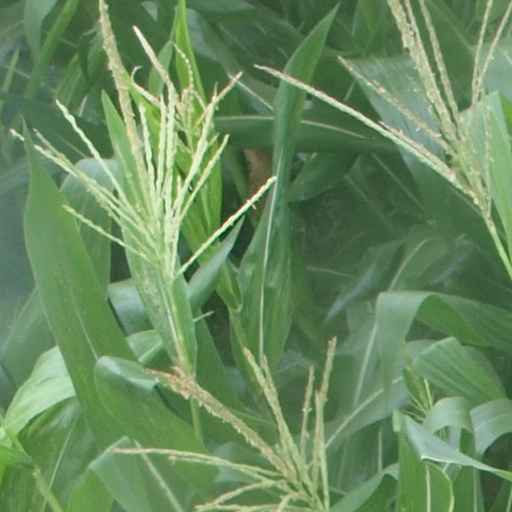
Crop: maize; corn